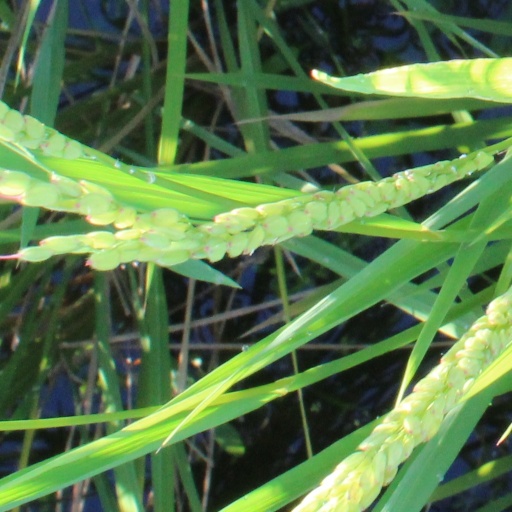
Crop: rice